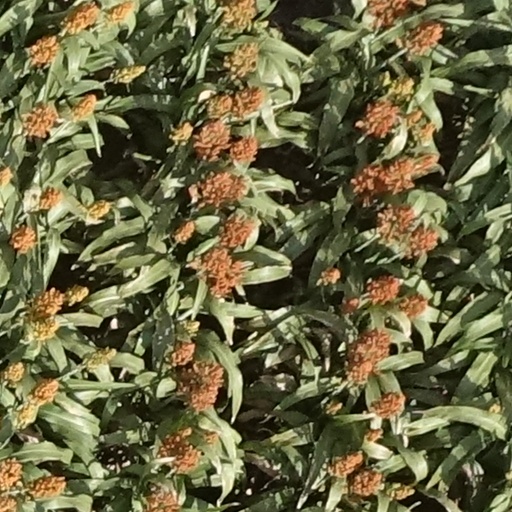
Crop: sorghum